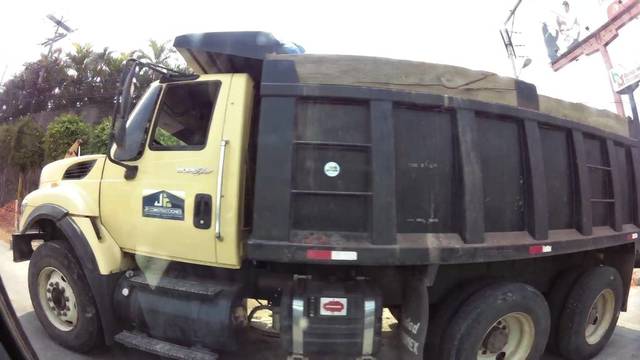
Region: Honduras
Coordinates: 14.057, -87.222